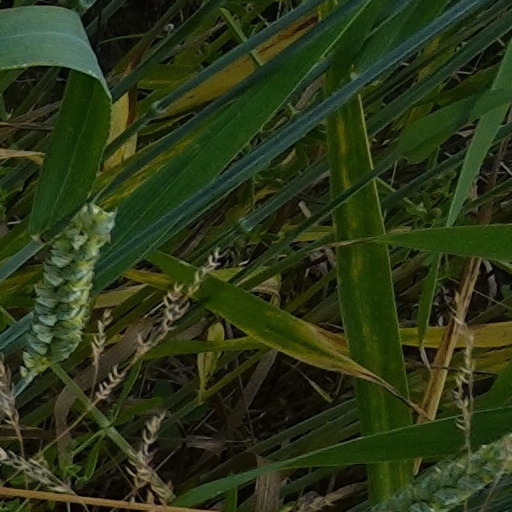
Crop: wheat